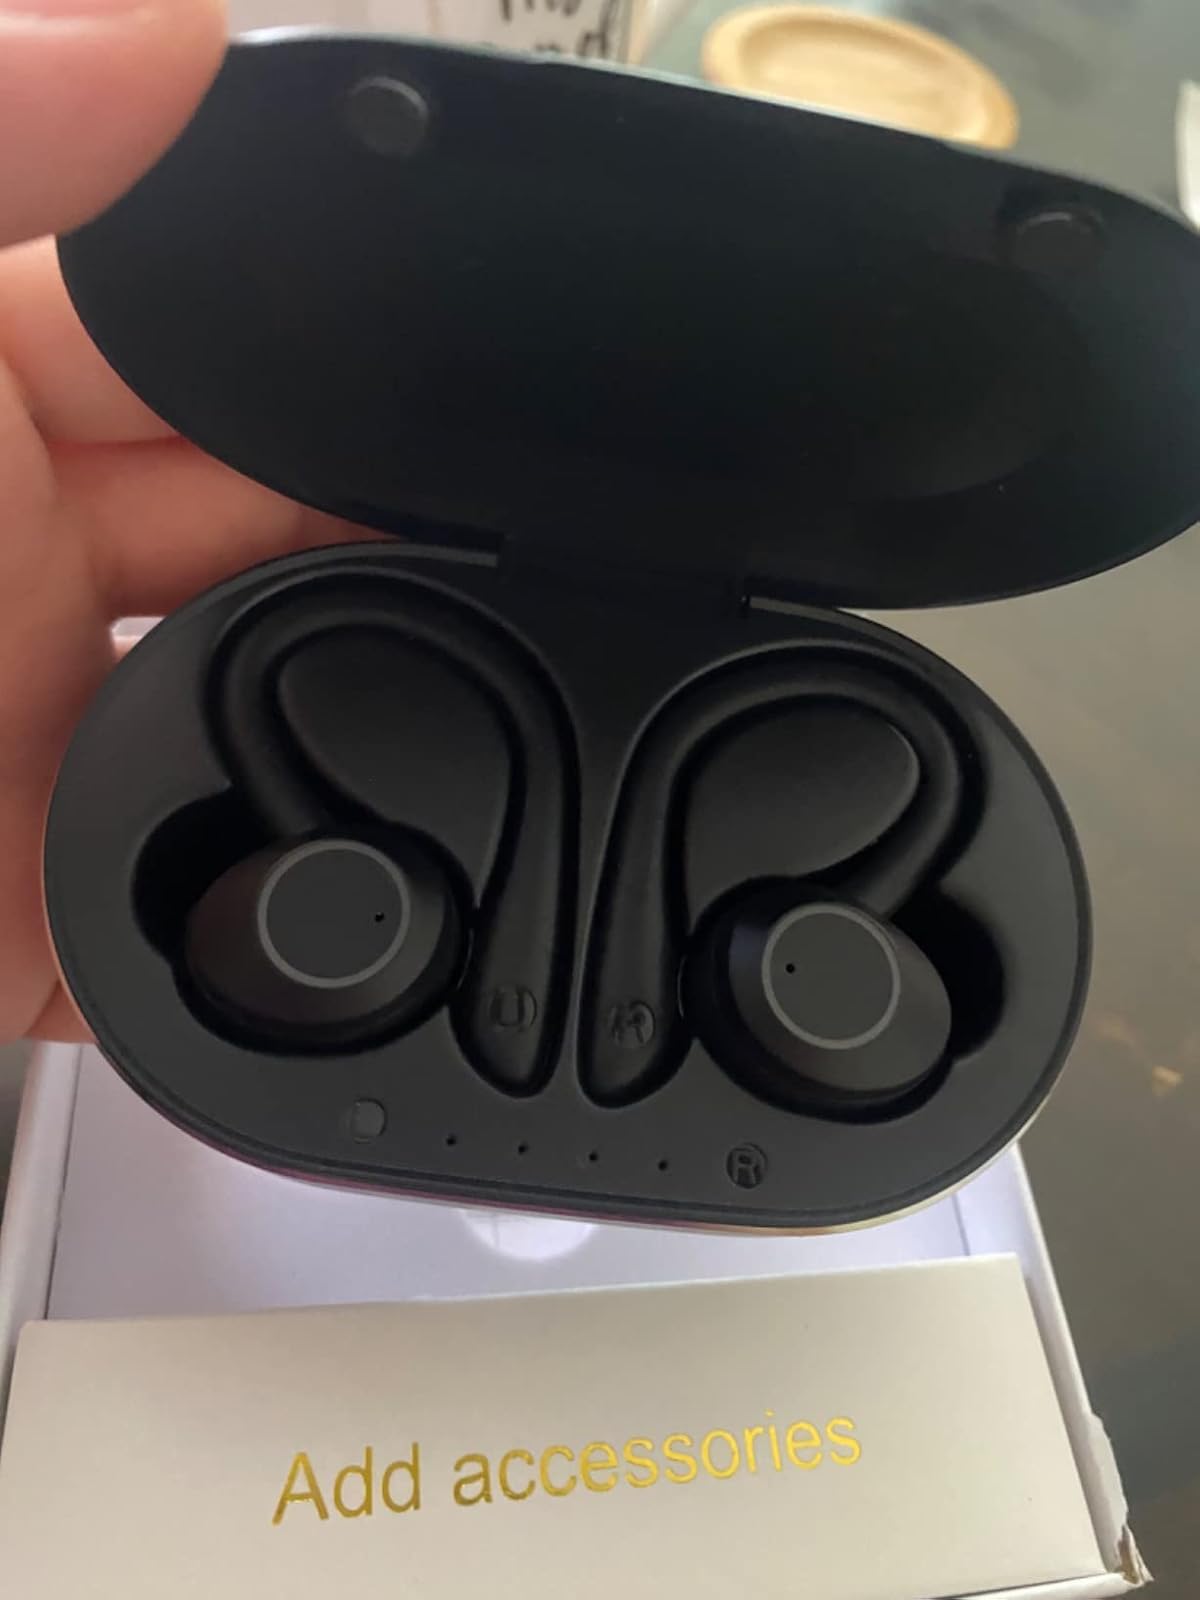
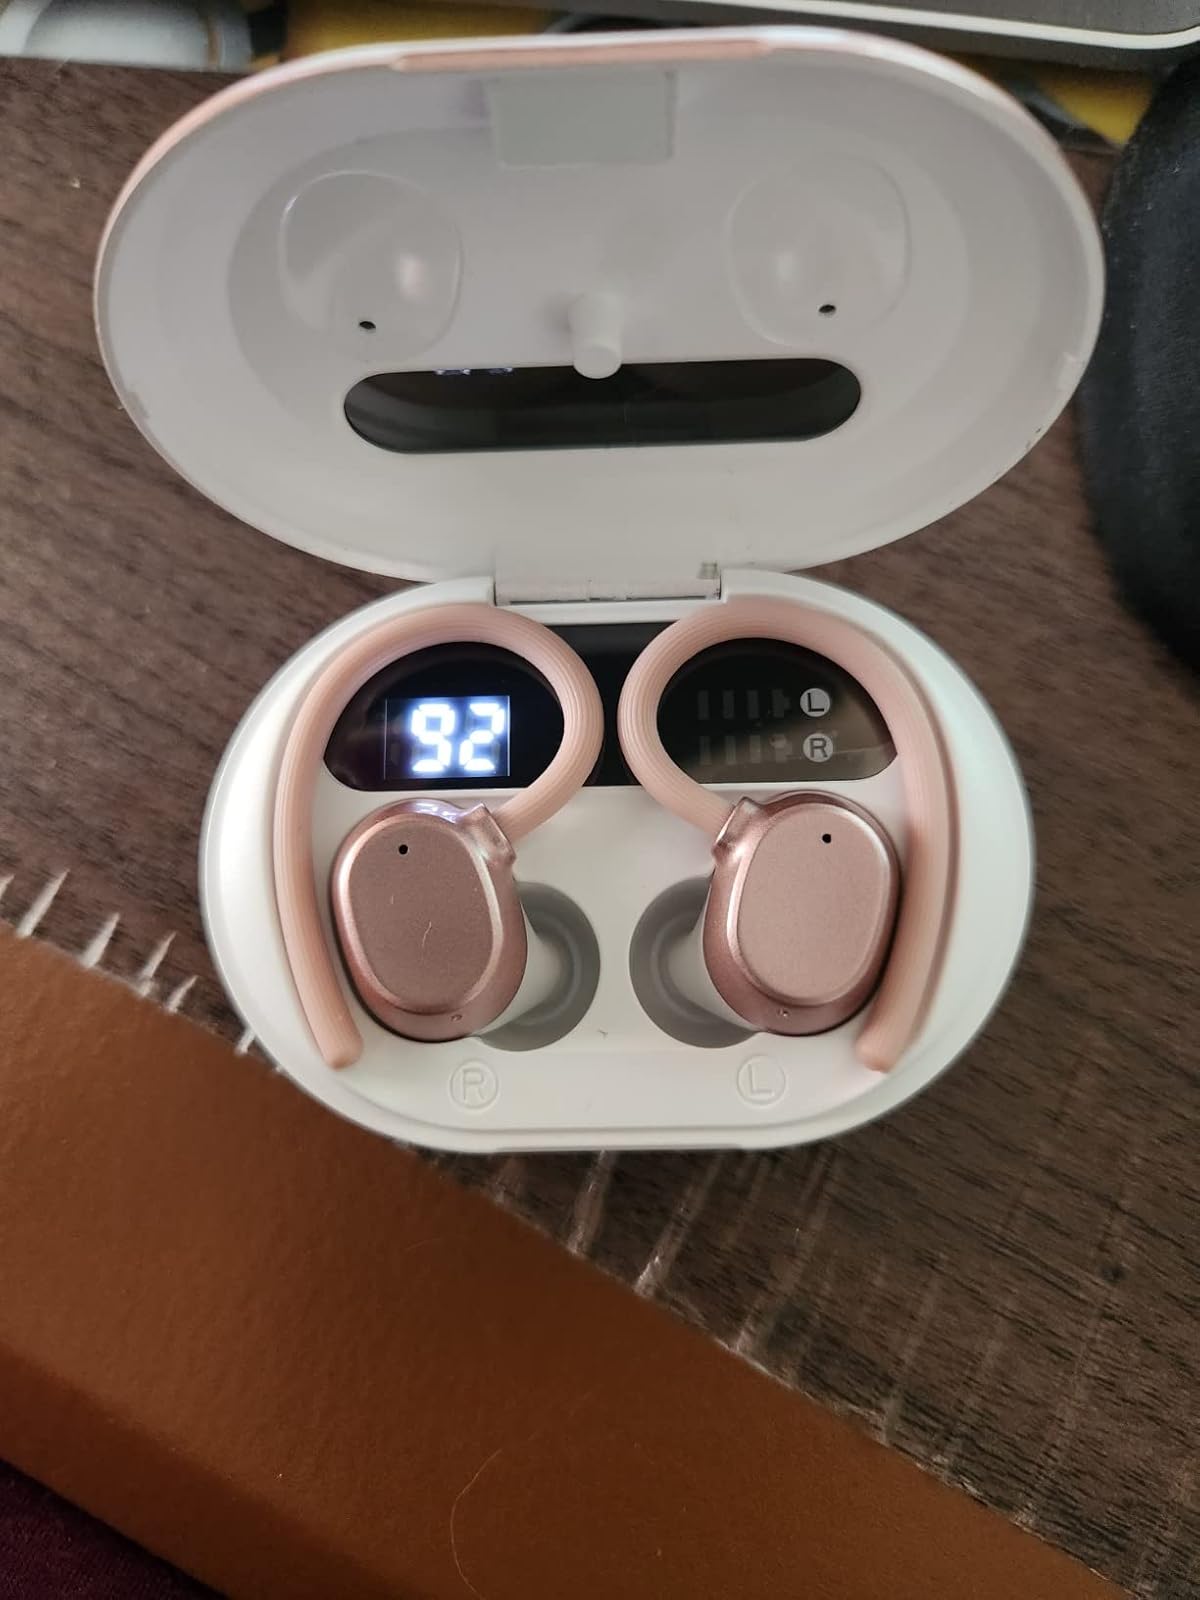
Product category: earbuds
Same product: no